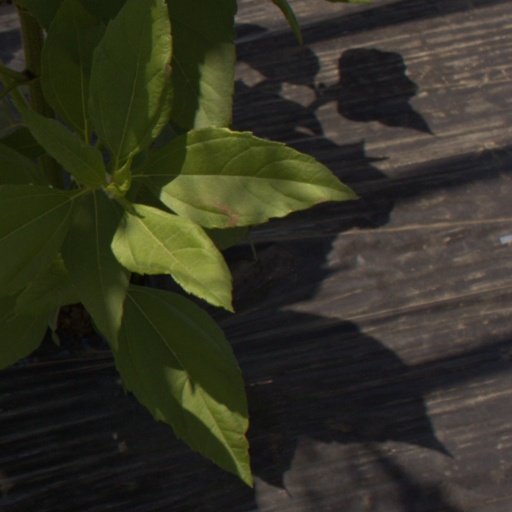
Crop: Jerusalem artichoke